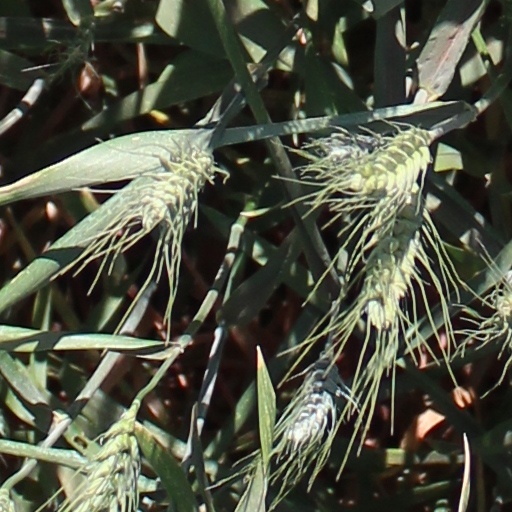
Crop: wheat